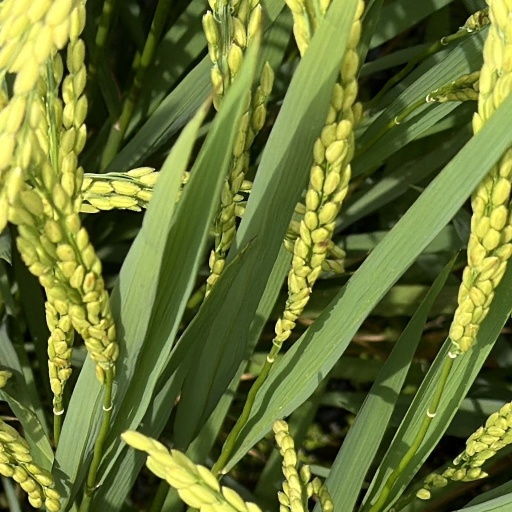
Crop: rice